Bit-O-Honey

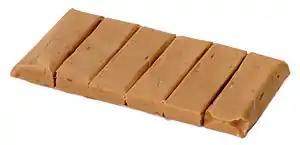
An unwrapped Bit-O-Honey bar

Bit-O-Honey and Ward's other brands were acquired by Chicago-based Terson Company in 1981. The eventual sale of Bit-O-Honey brand happened in 1984, when the Terson Company sold Ward Candy brands to Nestlé Company on January 9, 1984.